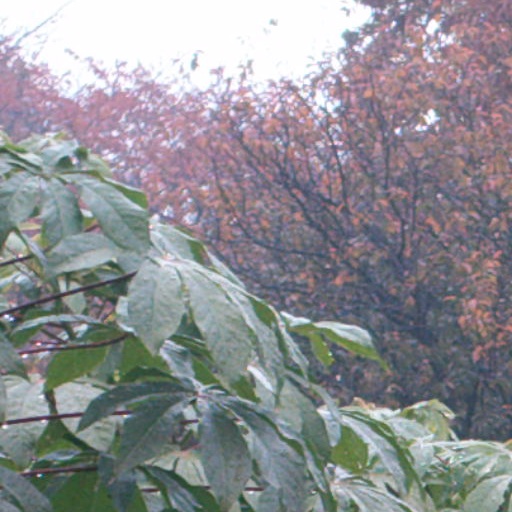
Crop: cassava